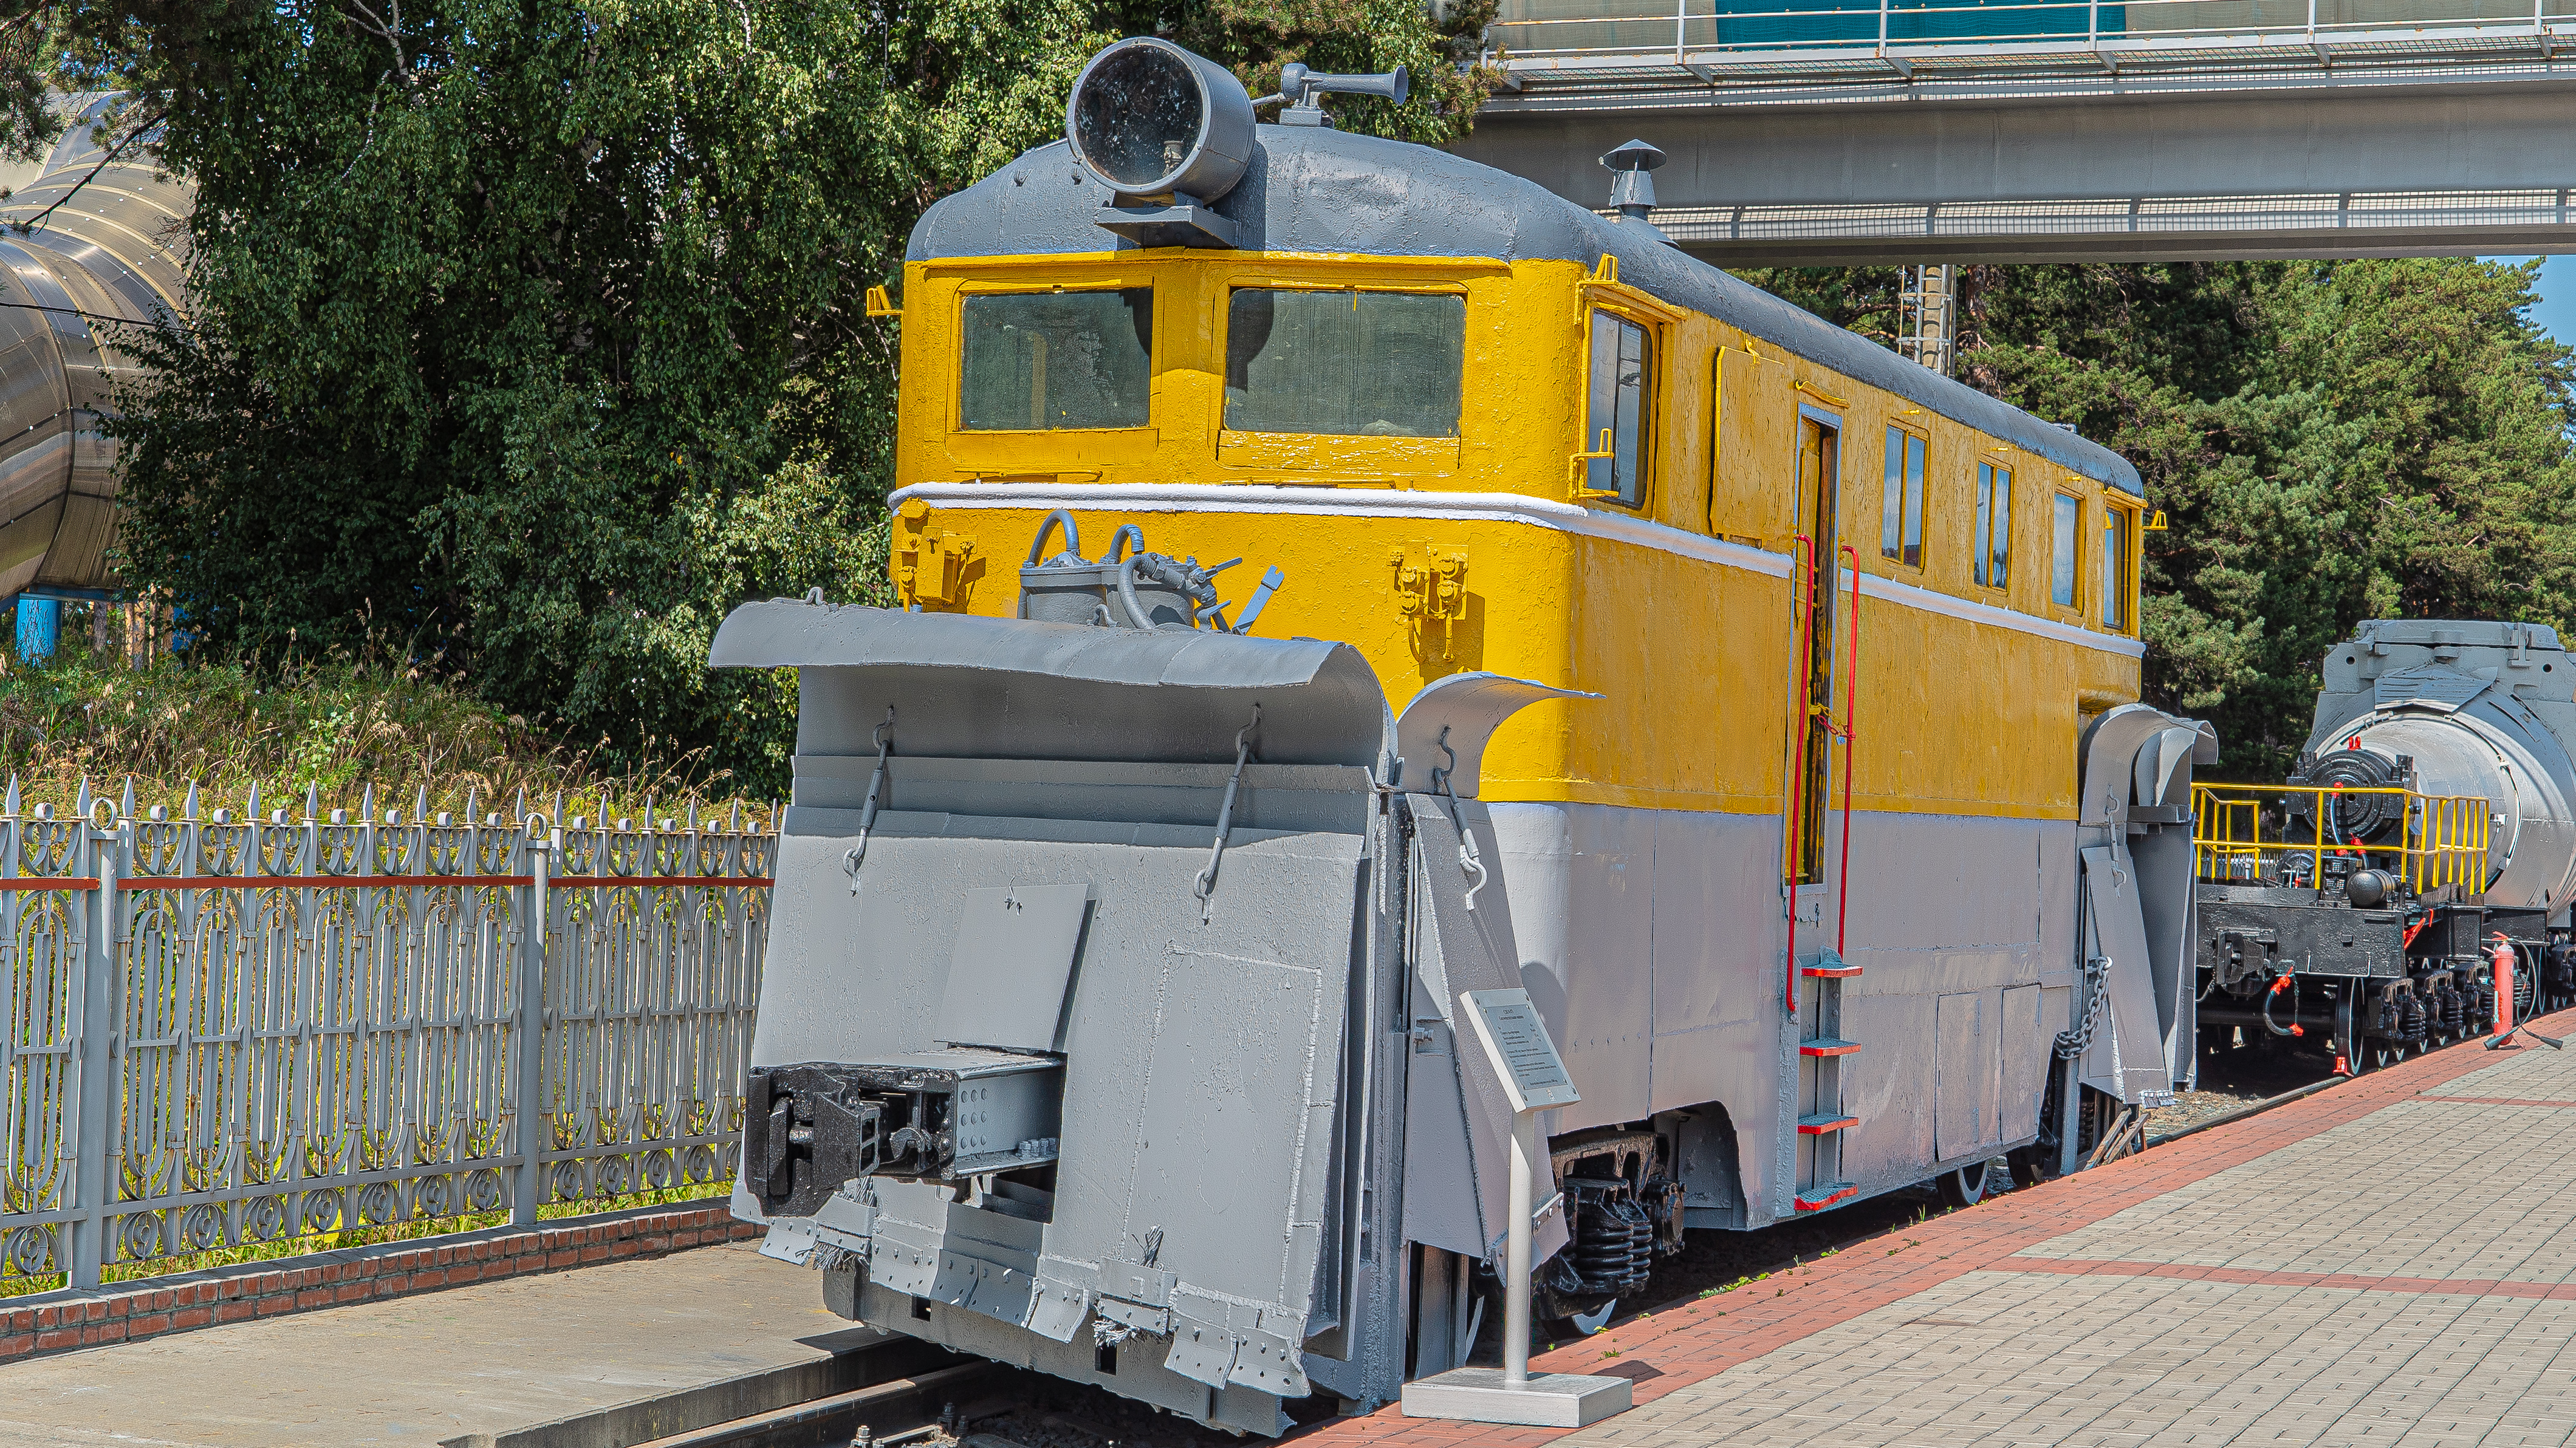
boat, train, transport, locomotive, railway, vehicle, mode of transport, rolling stock, track, motor vehicle, public transport, railroad car, rolling, electricity, electric locomotive, electrical supply, public utility, metal